Eastern span replacement of the San Francisco–Oakland Bay Bridge

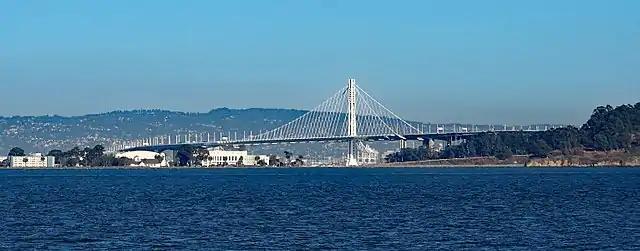
New eastern span after the old span was removed (2017)

The first phase was to remove the double balanced cantilever span. From the several alternatives available the dismantling method was chosen over options that involved demolition by explosives. In this process the bridge was disassembled, removing individual pieces mostly in the reverse order of the original construction. This required the construction of temporary support structures such as were used in the original construction. A concurrent effort removed the temporary S-curve allowing completion of the new span's bicycle and pedestrian path and improvement of the east-bound vehicular approaches.